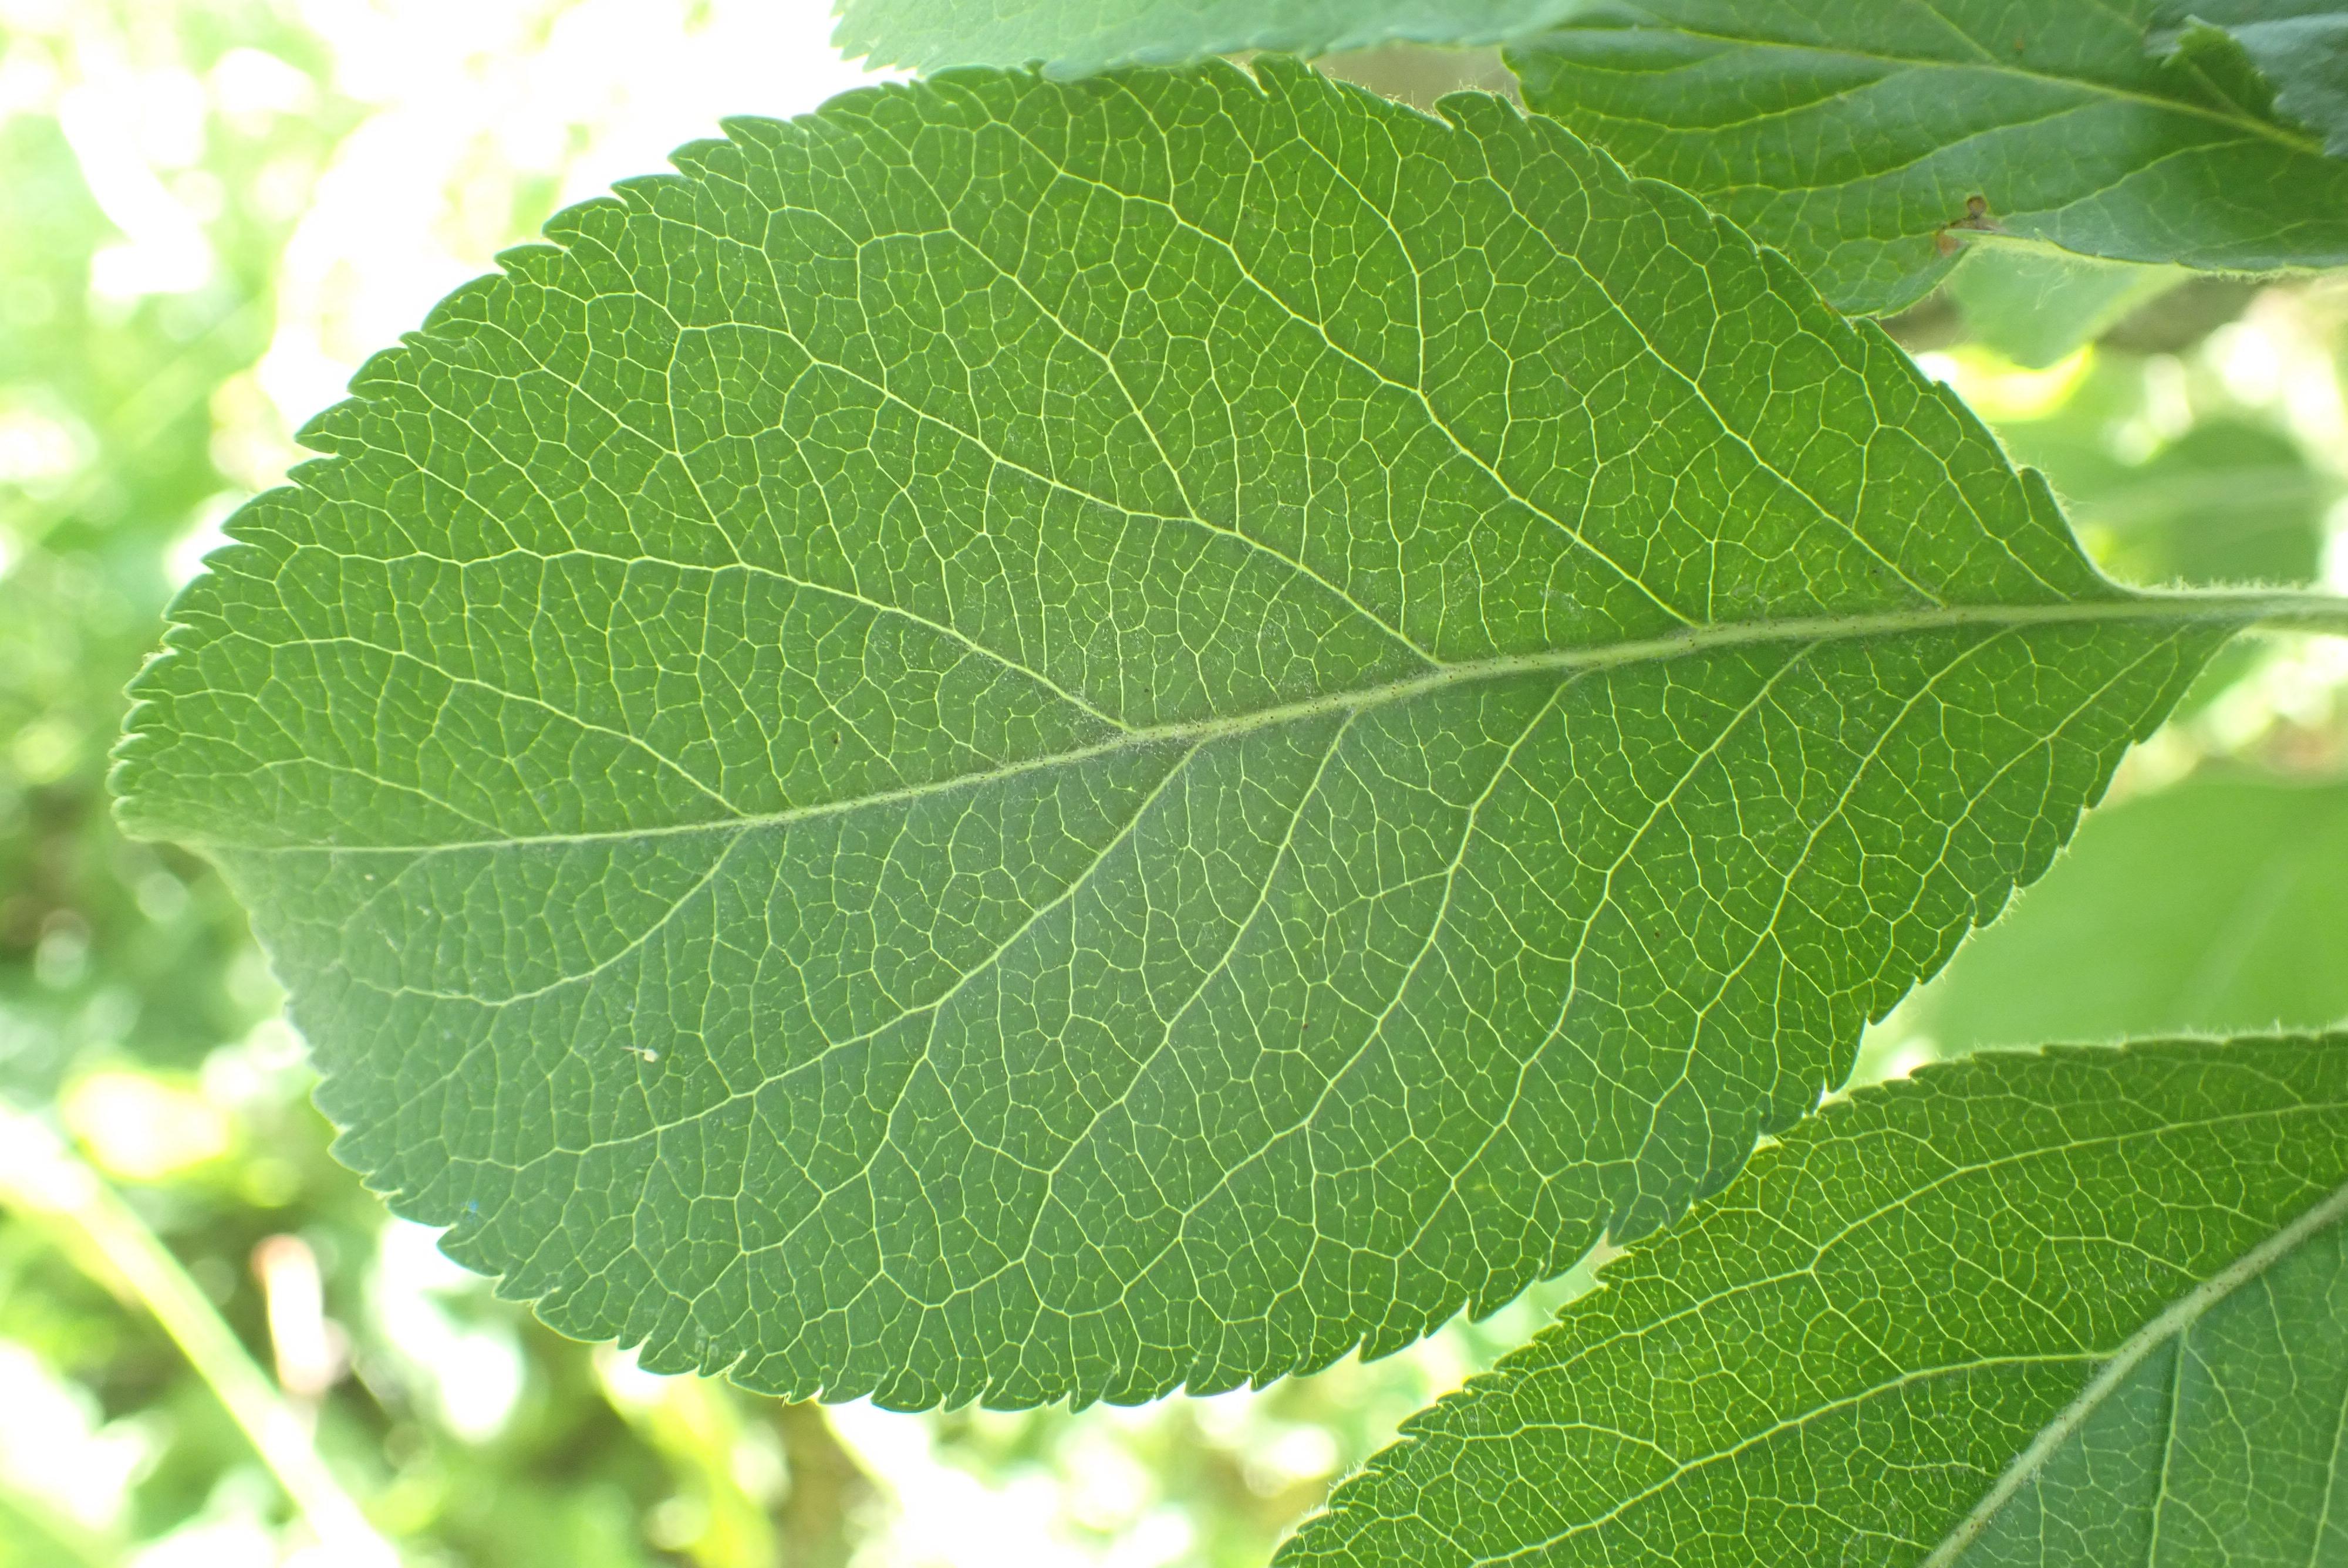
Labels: healthy